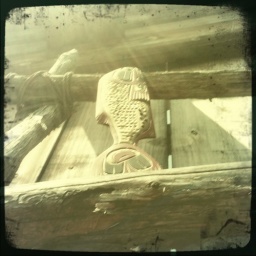
monday in june:a wooden fishmounted on a wooden fence